Mogliano Veneto

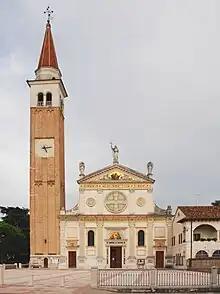
Church of Santa Maria Assunta, in the centre of the town

Mogliano Veneto is a town and "comune" in the province of Treviso, Veneto, northern Italy, located halfway between Mestre (Venice) and Treviso.